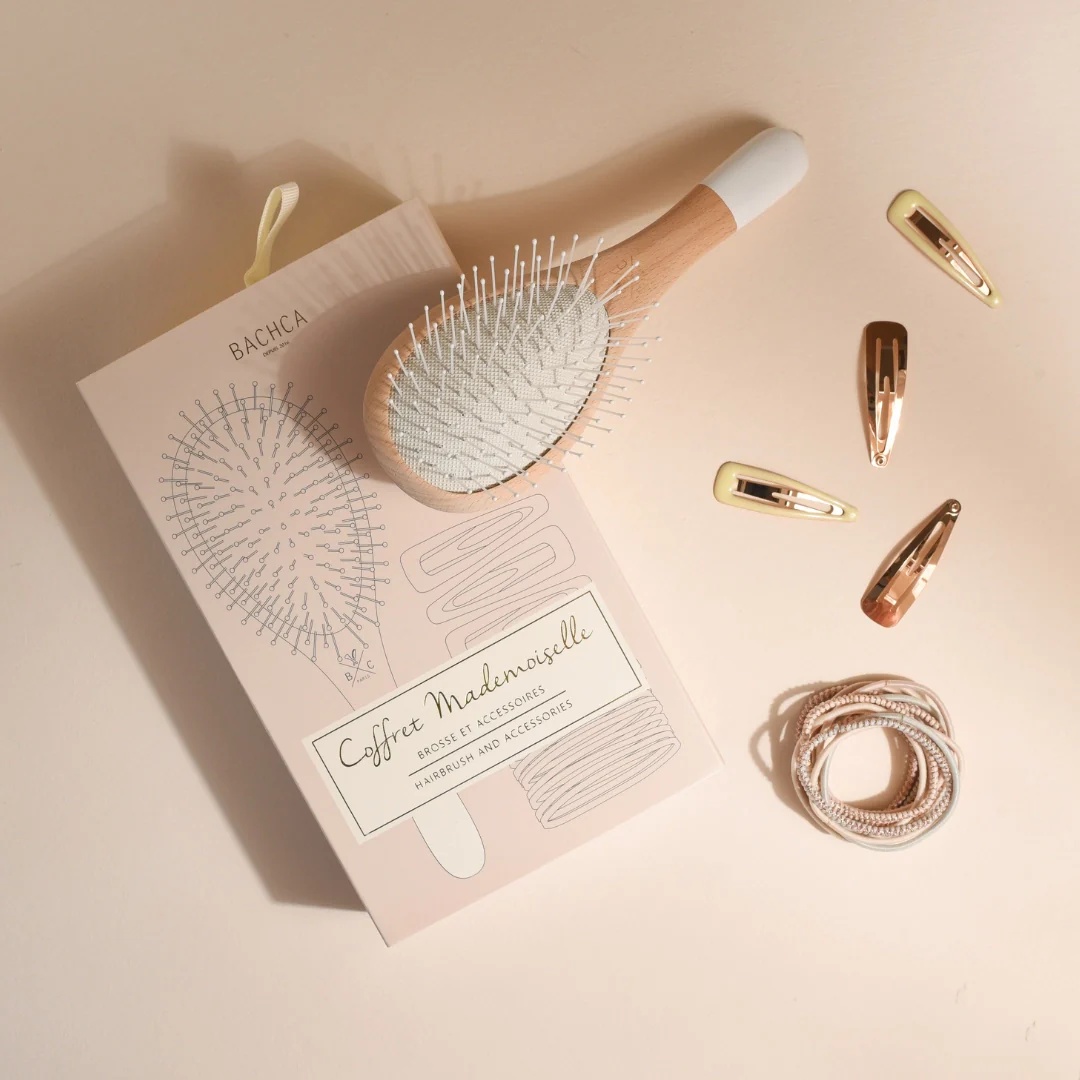
Best Sellers Brush Coffrets
Our Best-Selling Brush Coffrets Discover our beautifully curated Coffrets — elegant haircare sets inspired by everyday French chic. Each set pairs our signature brushes with refined accessories. Coffret Mademoiselle Detangling & Volumizing Small Brush - Nylon Chic Snap Hair Clips Elastics Coffret Madame - Gloss & Detangling Brush Gloss & Detangling Brush - Boar & Nylon Signature Circle Hair Clip in Gold Ivory clip Coffret Madame - Detangling & Volumizing Brush Detangling & Volumizing Brush - Nylon Signature Circle Hair Clip in Gold Ivory Claw Clip
Brand: Bachca
Category: Health & Beauty > Personal Care > Hair Care > Hair Styling Tools > Combs & Brushes > Hairbrushes & Combs